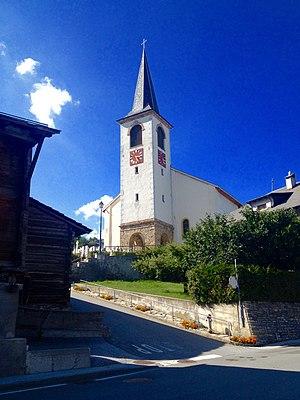
L'église catholique romaine Saint-Léger à Basse-Nendaz (VS).